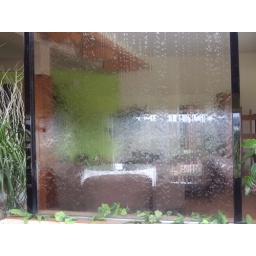
water wall in Thi Thao~ coffee